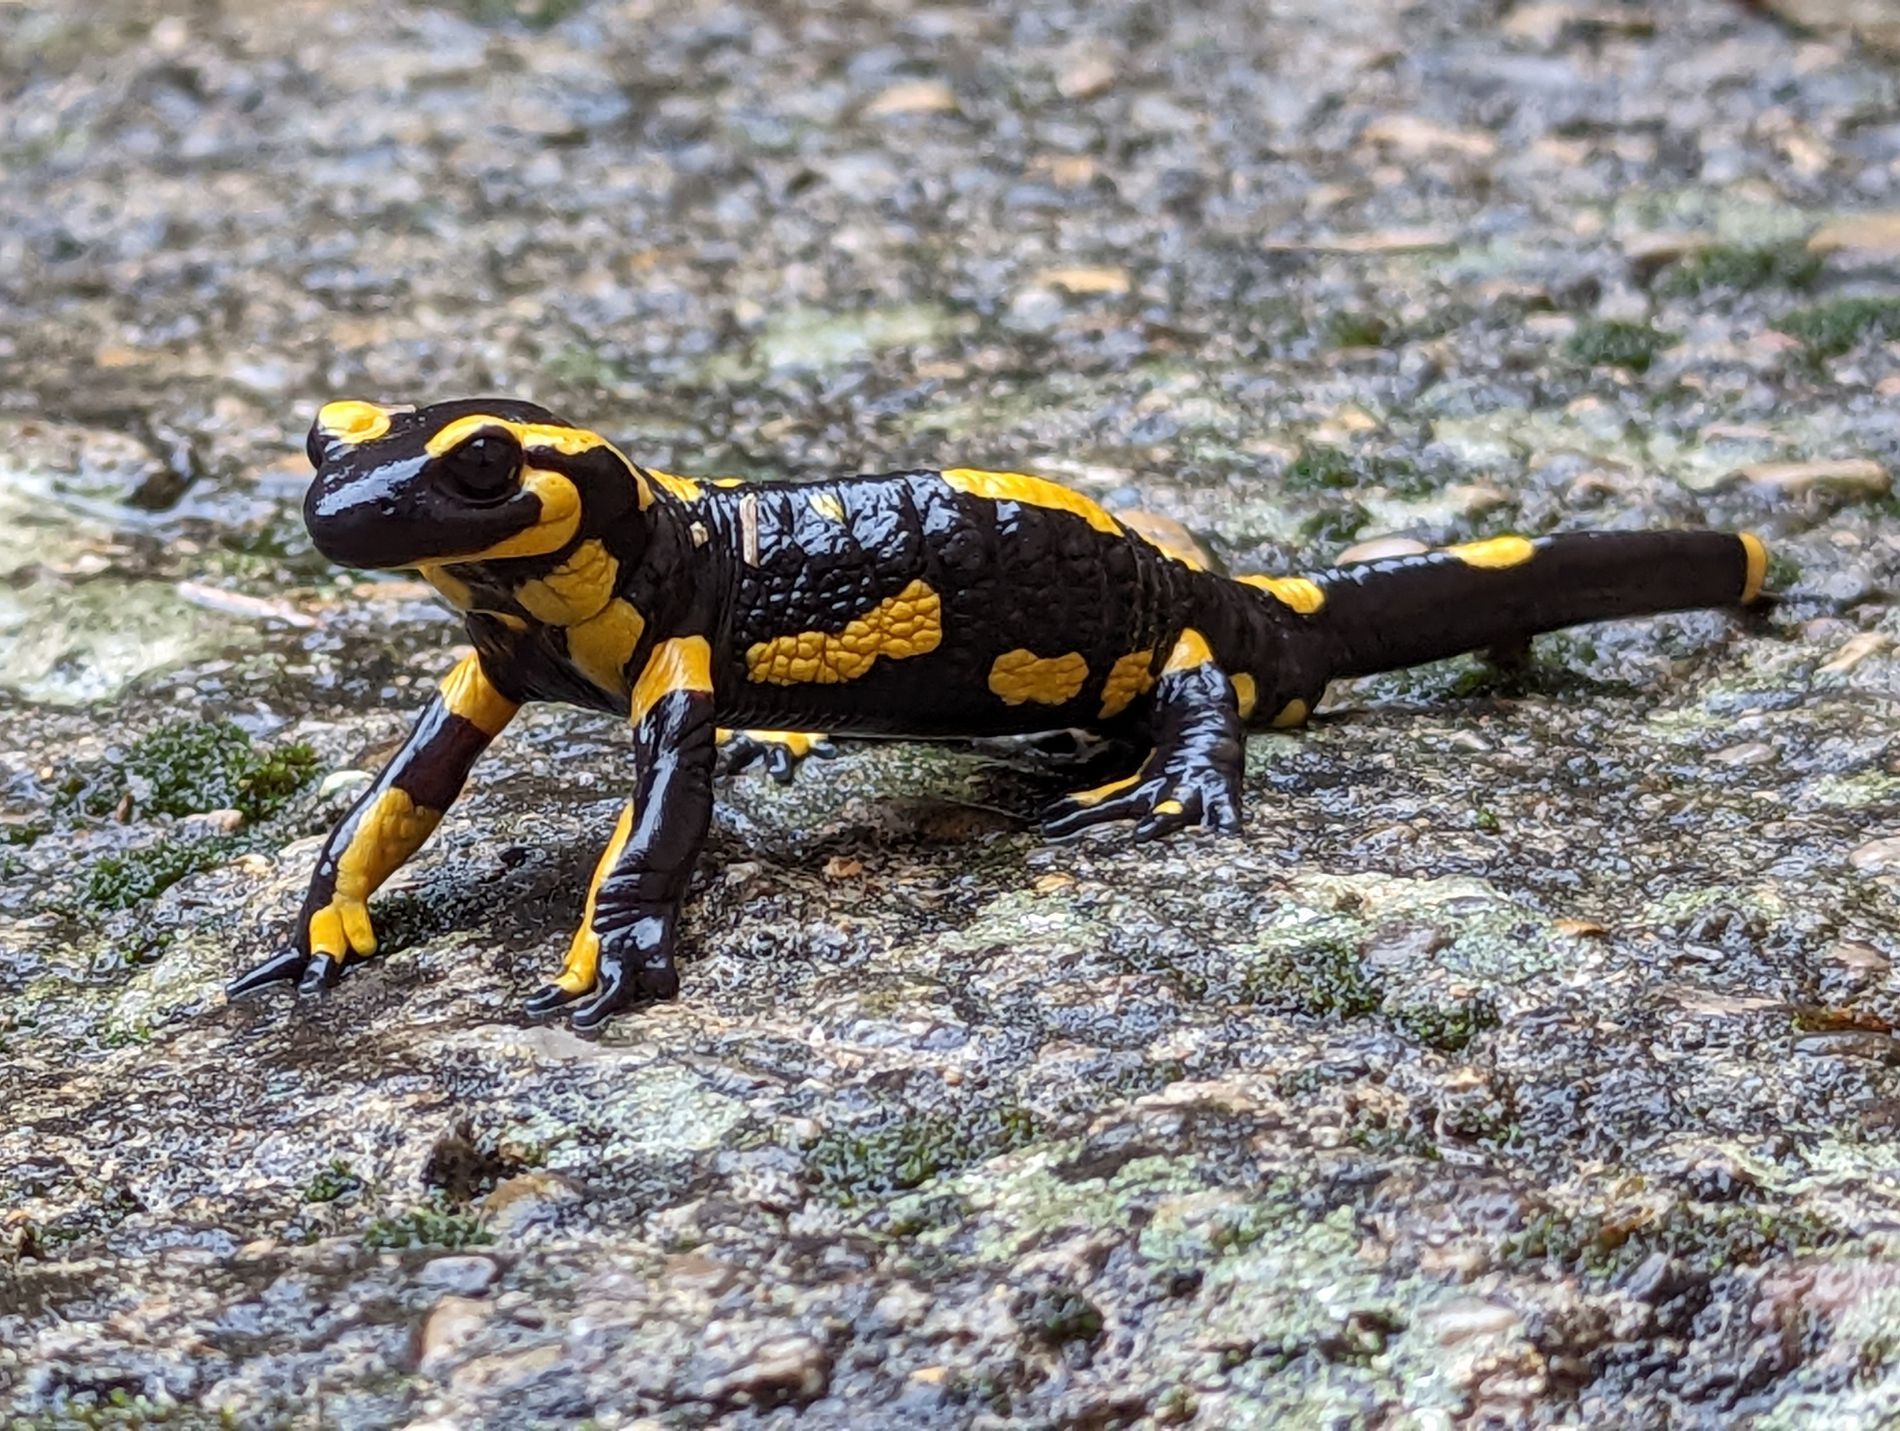
Fire salamander
A fire salamander stands on a rock surface, with its body of two colors, bright yellow and black, while its round eye appears dark and prominent.
Shot at eye level, this wildlife photograph captures a fire salamander in its natural rocky habitat.
The color palette features black and yellow against gray stone.
Labels: Animal, Lizard, Reptile, Wildlife, Amphibian, Salamander, Ground
Camera: Google Pixel 6 Pro
Lens: Pixel 6 Pro back camera 6.81mm f/1.85
Aperture: F1.9
Exposure: 1/134 sec
ISO: 588
Focal length: 6.8 mm